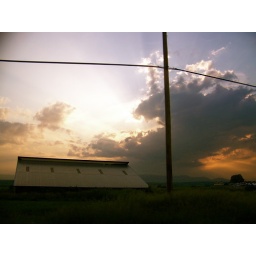
sometimes taking pictures out your window while driving results in bad road positioning